Tom Lysiak

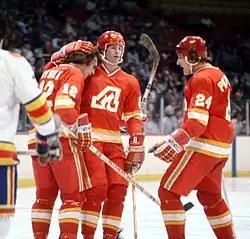
Tom Lysiak (l.) celebrates with Dave Shand and Harold Phillipoff after a goal against the Colorado Rockies in 1978

Thomas James Lysiak (April 22, 1953 – May 30, 2016) was a Canadian professional ice hockey player. Selected in the first round, second overall, of the 1973 NHL Amateur Draft by the Atlanta Flames, he was additionally selected by the Houston Aeros in the second round of the 1973 WHA Amateur Draft at 23rd overall.